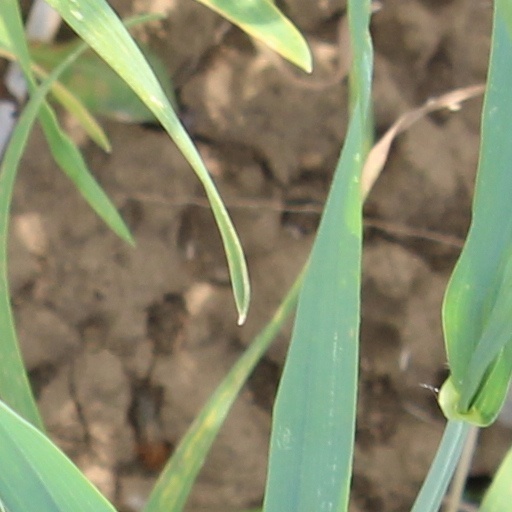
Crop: wheat